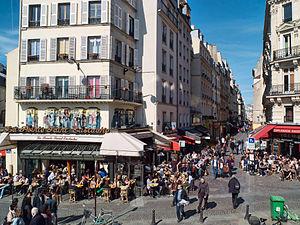
Vue prise du forum des Halles, perspective de la rue Montorgueil vers le nord
La rue Montorgueil est une voie ancienne des actuels 1ᵉʳ et 2ᵉ arrondissements de Paris, France.